Transgender

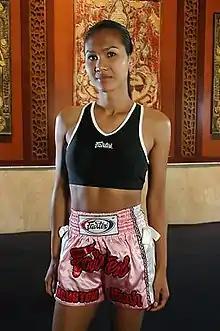
Nong Tum, a Kathoey internationally recognized for her portrayal in the film "Beautiful Boxer"

People who experience discord between their gender and the expectations of others or whose gender identity conflicts with their body may benefit by talking through their feelings in depth. While individuals may find counseling or psychotherapy helpful, it is no longer recommended as a prerequisite for further transition steps. Research on gender identity with regard to psychology, and scientific understanding of the phenomenon and its related issues has existed for decades. The term "gender incongruence" is listed in the ICD by the WHO. In the American ("DSM"), the term "gender dysphoria" is listed under code F64.0 for adolescents and adults, and F64.2 for children.